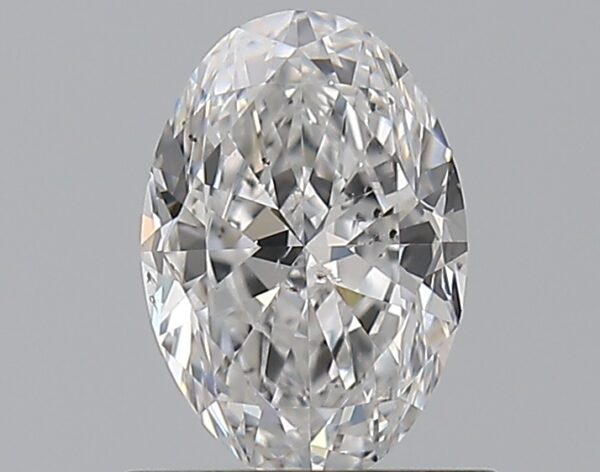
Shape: oval
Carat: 0.7
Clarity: SI1
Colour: D
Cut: VG
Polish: EX
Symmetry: VG
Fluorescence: ST
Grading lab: GIA
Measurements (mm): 6.89 x 4.77 x 3.04